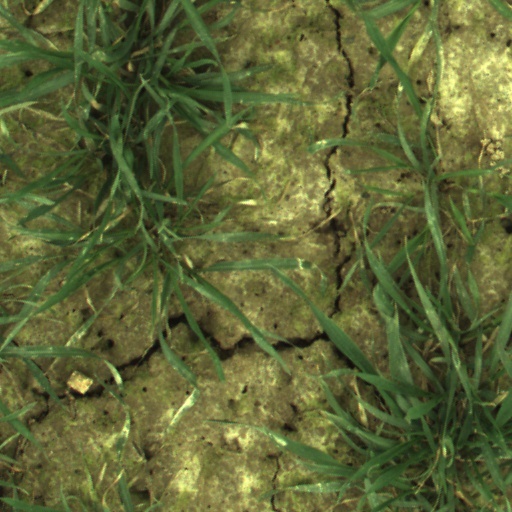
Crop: wheat